Notre-Dame Mine Shaft

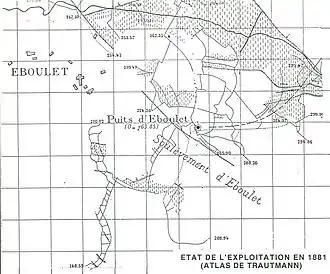
Layout of the bottom of the Notre-Dame mine in 1881

By 1864, the Notre-Dame mine was working at full capacity, with 400 workers, of whom 90 were hewers producing up to 100 tons per day . It being the sole active mine from the annexed Éboulet territory, it was made to function as two extraction mines, with two dedicated, independent compartments possessing separate extraction machines. A master miner from an English-speaking country headed this project, but the mine suffered from faulty lining and poor reinforcement, necessitating numerous repairs and the abandonment of double-extraction.